Pachyphytum oviferum

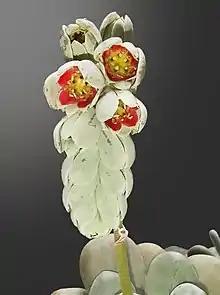
Flowers

The leaves are succulent and egg-shaped, which gave its name to the species.